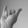
ASL letter: Y